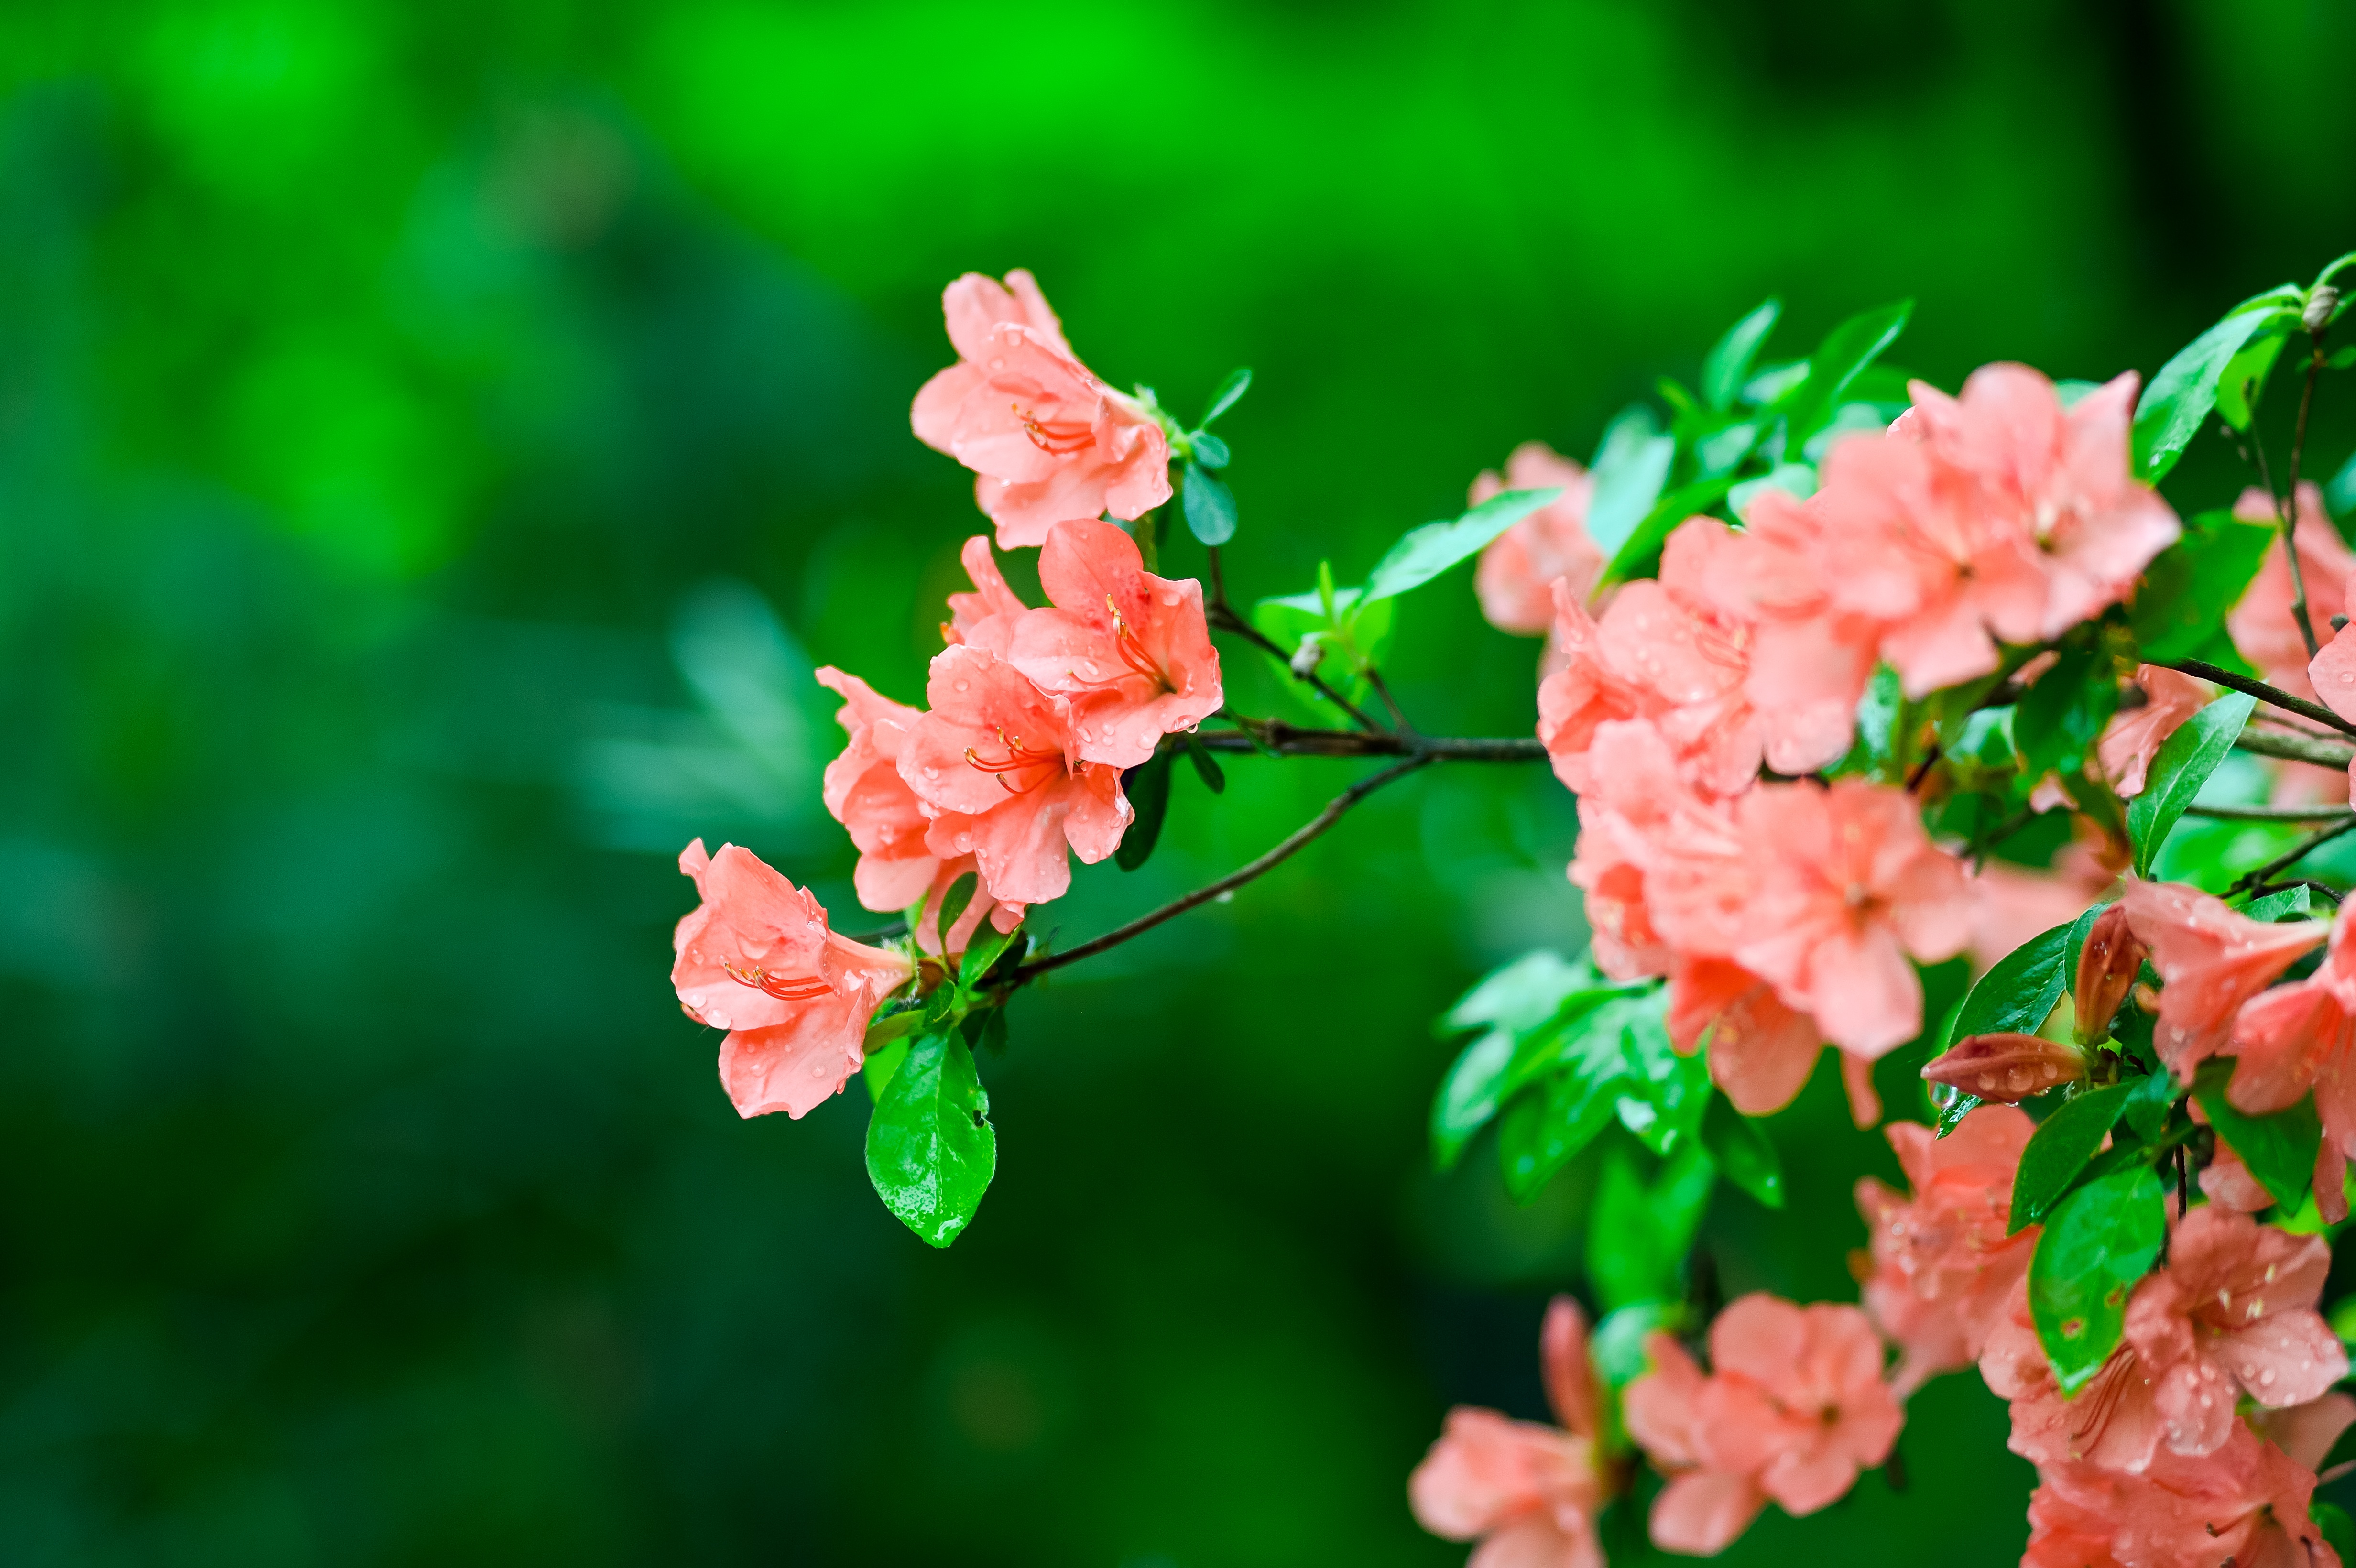
nature, branch, blossom, mountain, plant, leaf, flower, green, produce, natural, botany, pink, japan, flora, wildflower, flowers, shrub, azalea, macro photography, flowering plant, fresh green, land plant